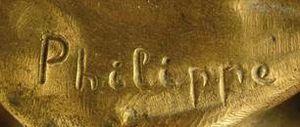
Paul Philippe, signee